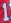
Number: 1